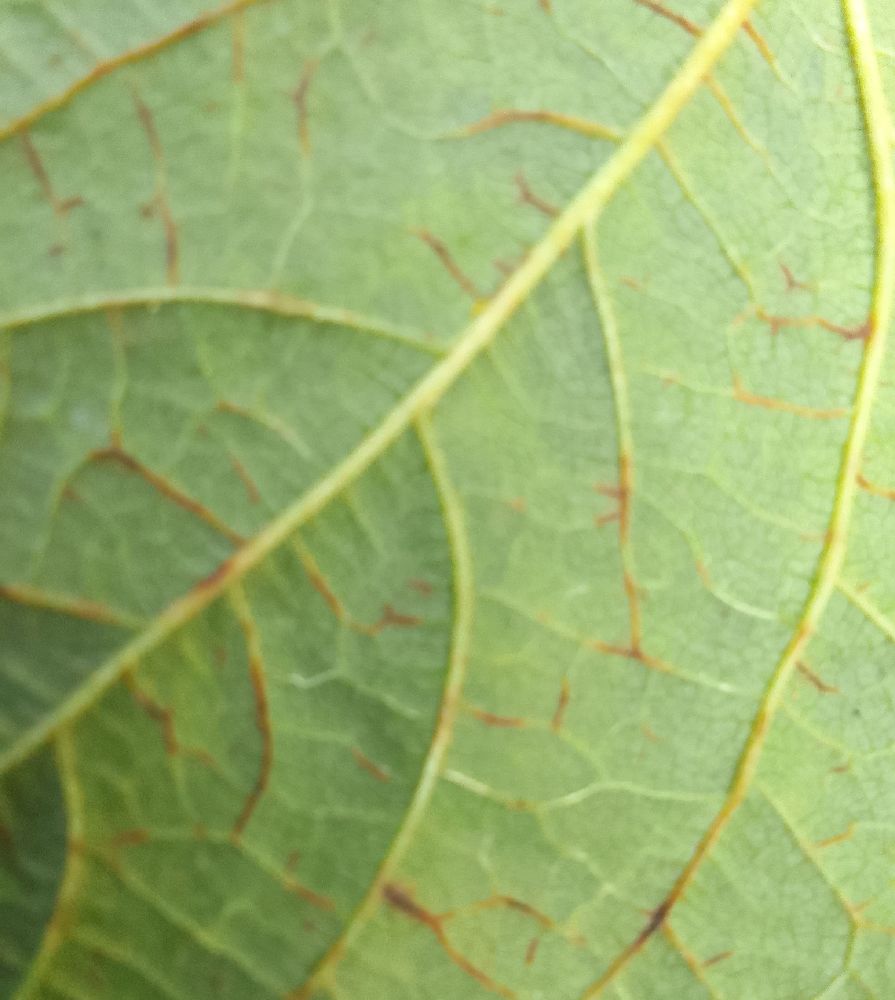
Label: anthracnose